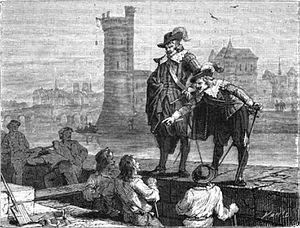
Salomon de Caus exerçant les fonctions d'ingénieur du roi dans la ville de Paris.
Salomon de Caus, né vraisemblablement à Dieppe en 1576 en Normandie, et mort à Paris fin février 1626, est un ingénieur et architecte français.